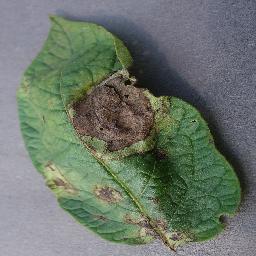
Label: Potato___Late_blight